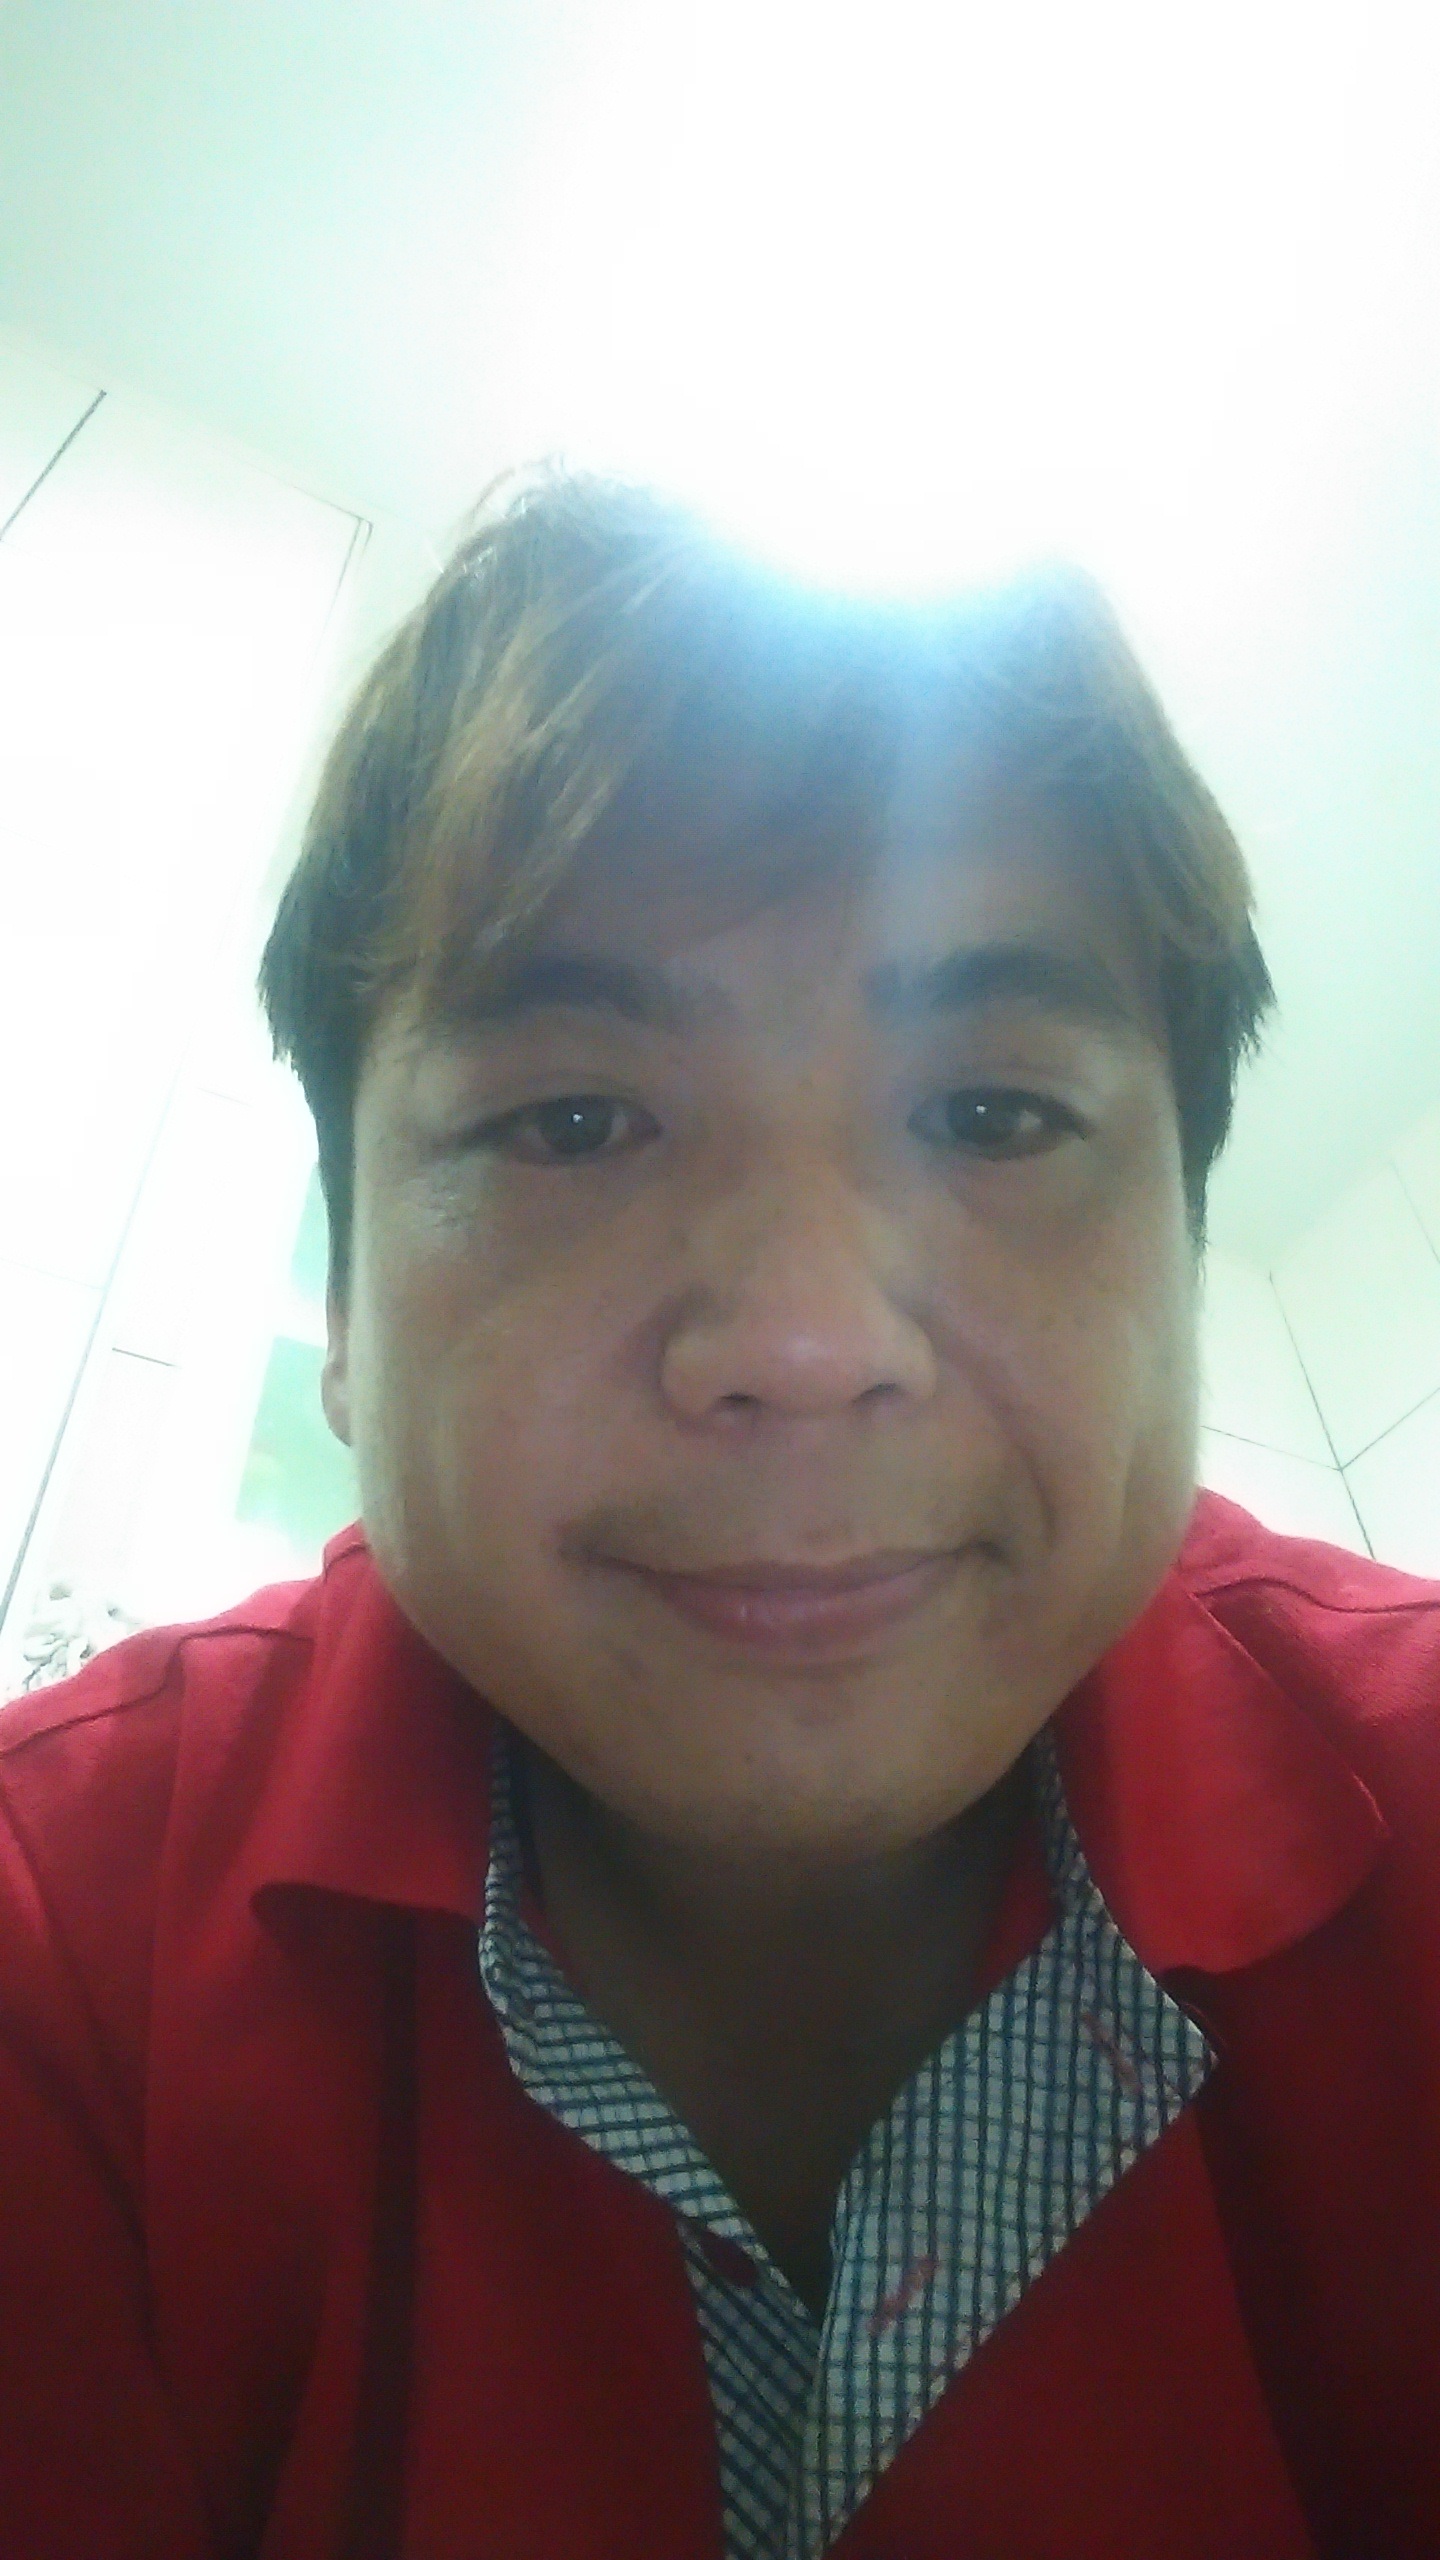
person, hair, photography, male, portrait, child, facial expression, hairstyle, smile, mouth, human body, face, nose, eye, head, skin, image, organ, laughter, tooth, emotion